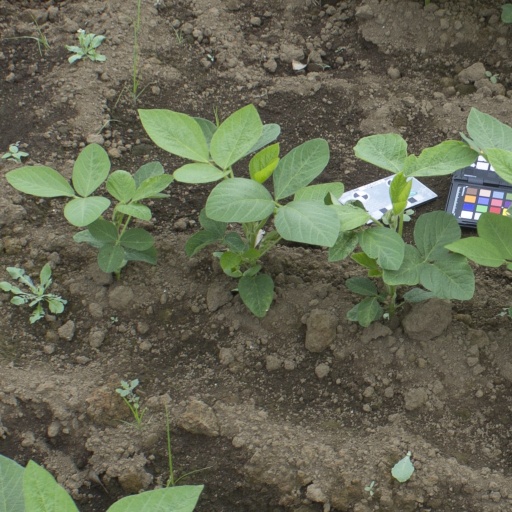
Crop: soybean